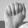
ASL letter: A